Compagnie des Transports Strasbourgeois

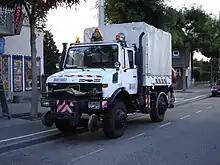
The CTS's Unimog

When the tramways start in 1877, first horse-drawn and since 1984 electrically powered, the livery was entirely green. But in 1907, a decision was taken to repaint the entire fleet and other infrastructure in ivory. The ivory livery lasted until the tramways were dismantled in 1960.